The Little Acre

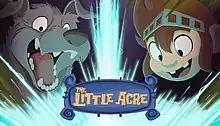

The Little Acre is an adventure game developed by Pewter Games Studios with Charles Cecil and published by Curve Digital.